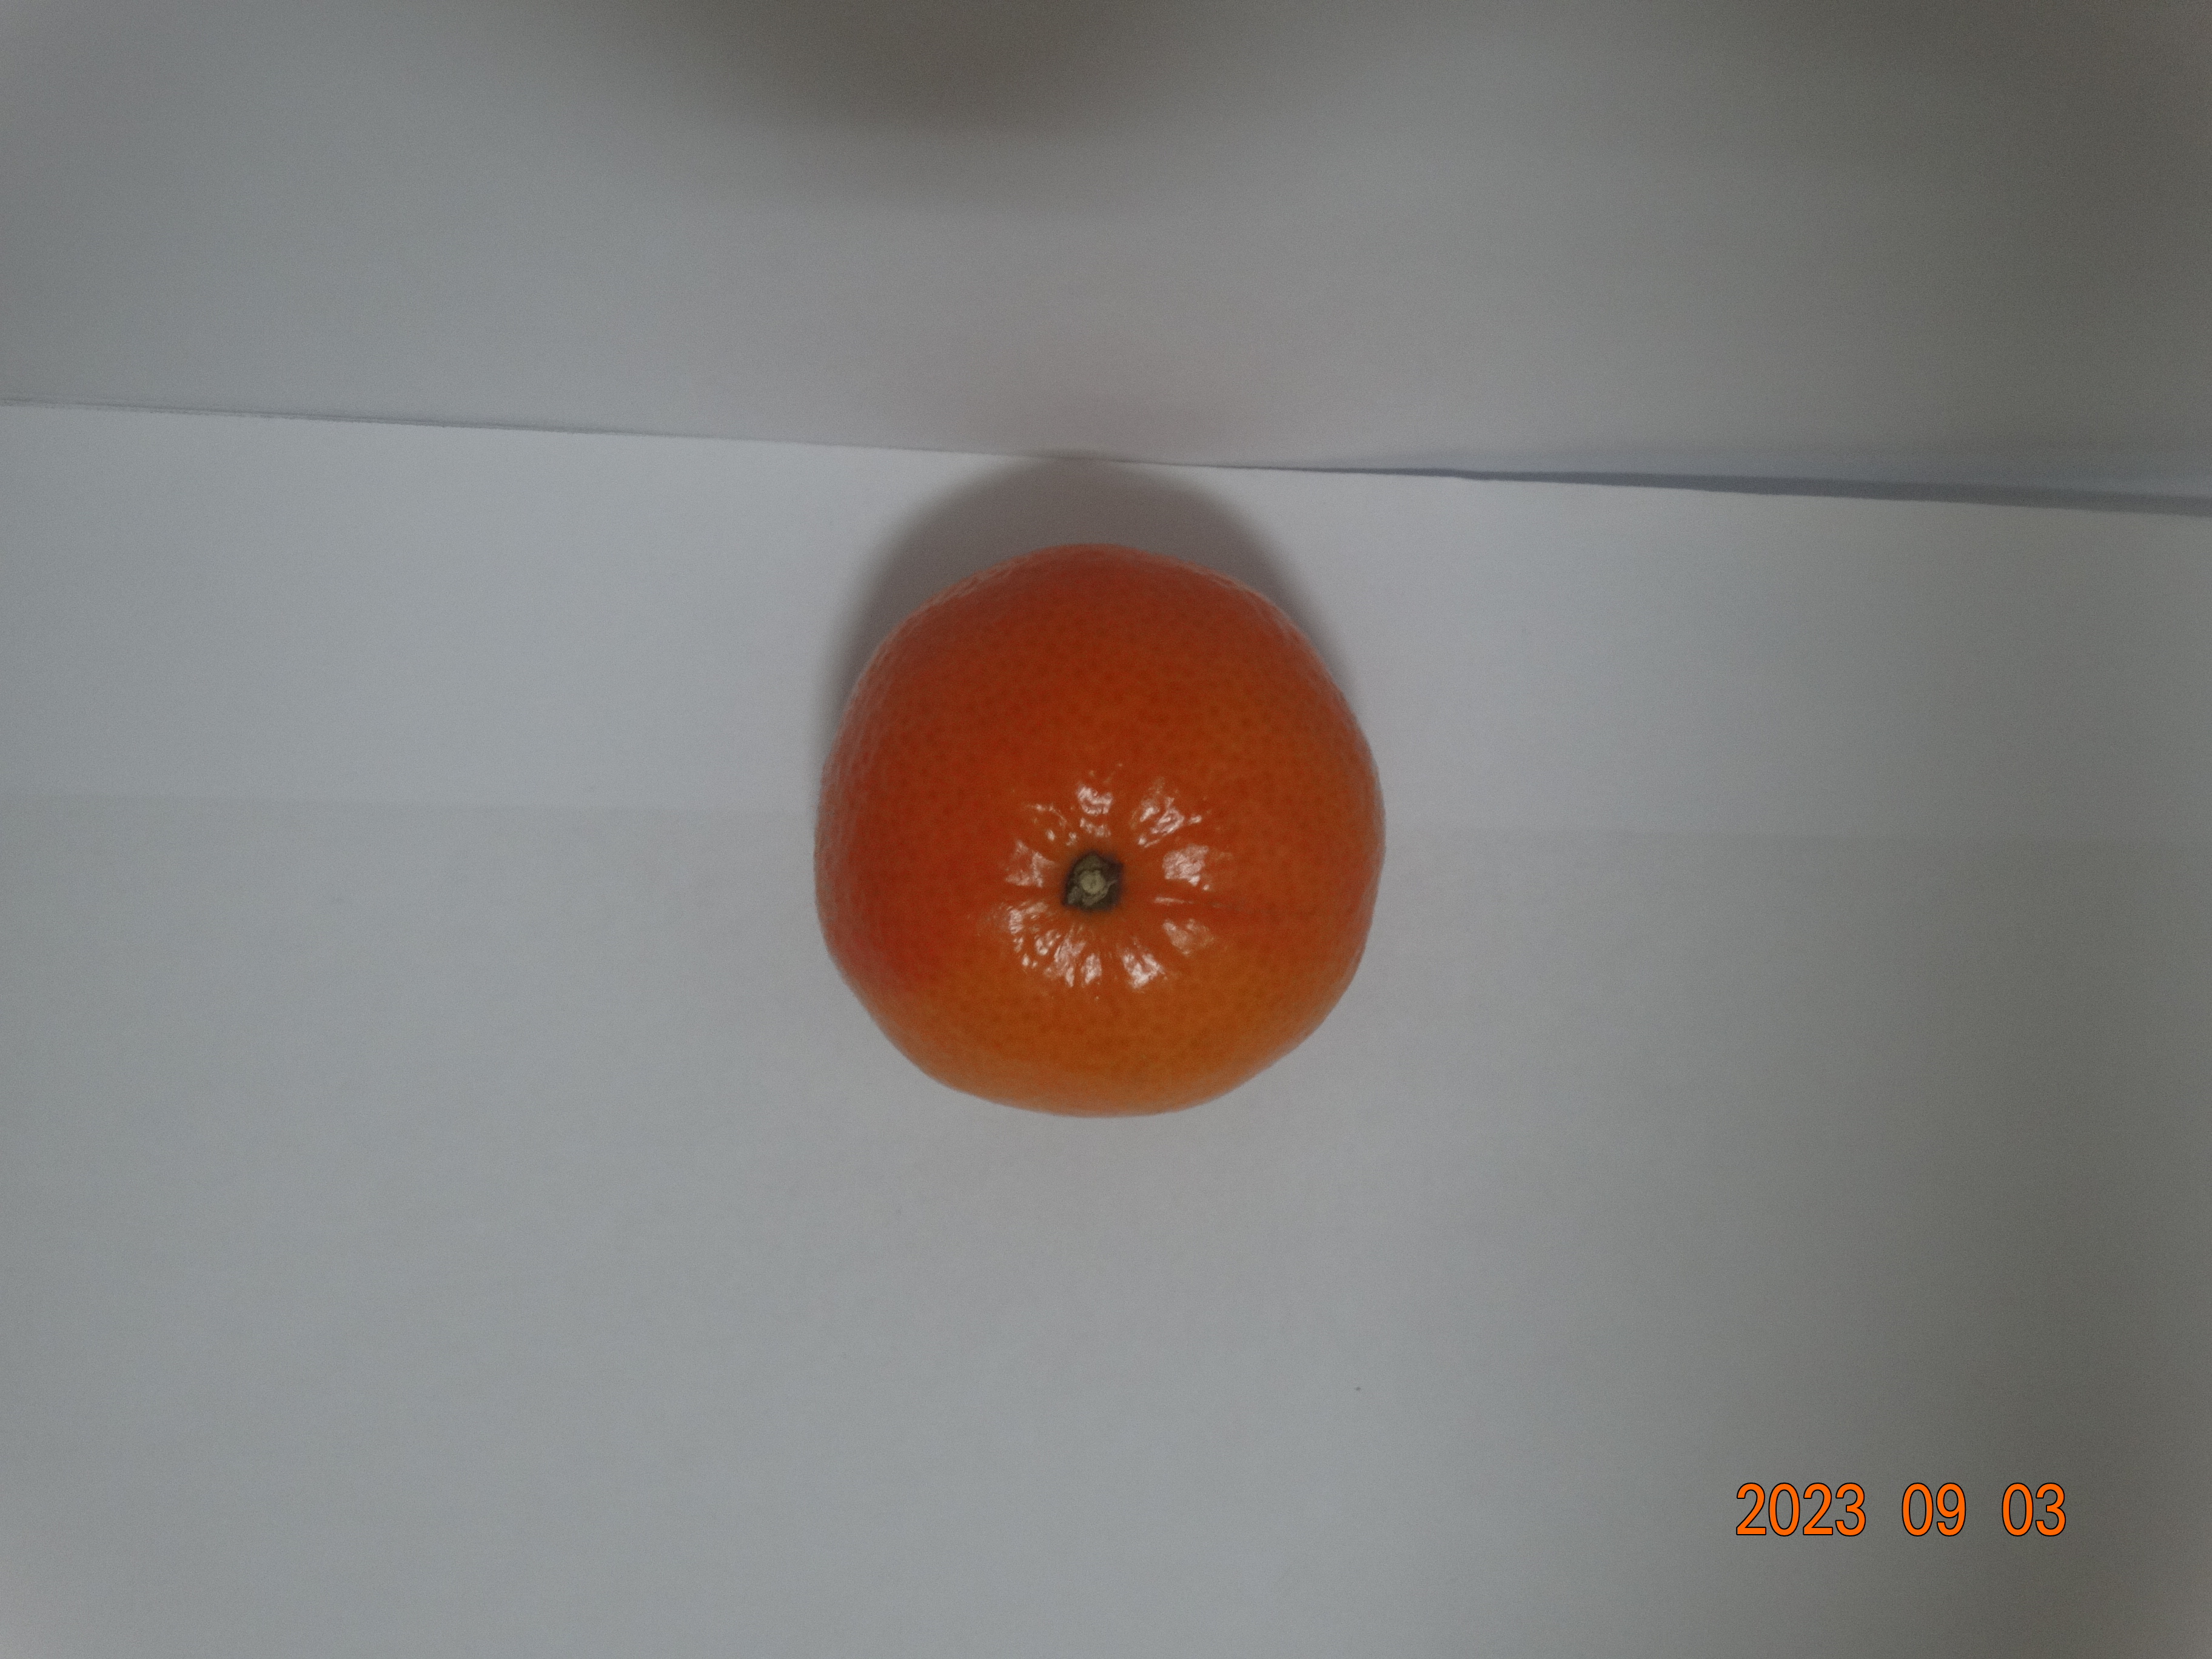
Citrus fruit variety: tangerine